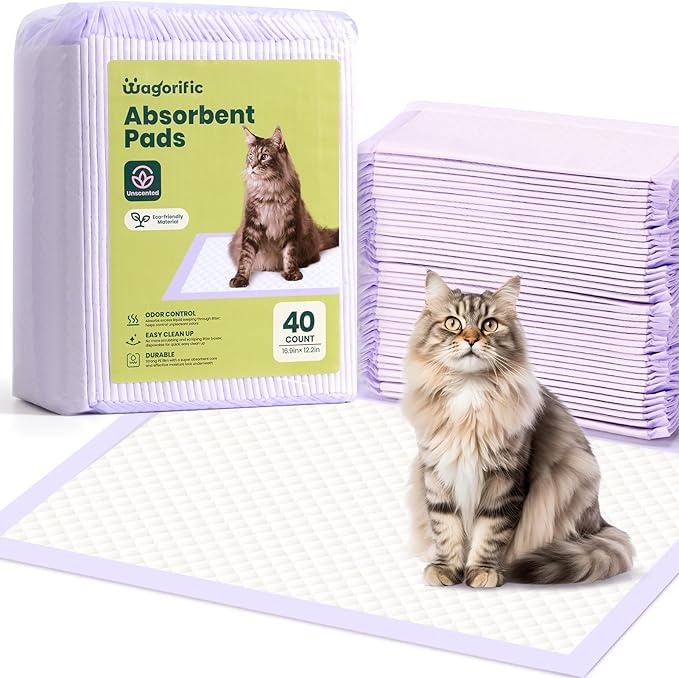
Cat Pads Refills for Tidy Cats Breeze Litter System - Super Absorbent 6-Layer Pads for Odor Control Unscented - 16.9" x 11.4" - Pack of 40 Litter Box Replacement Pads
About This Perfect Compatibility with Tidy Cats Breeze Litter Box: These disposable cat litter pads are designed to fit the Tidy Cats Breeze Litter Box (XL Hooded Original). Each pad measures 16.9" x 11.4" (43 x 29 cm), offering an affordable alternative to Tidy Cats Breeze replacement pads. Ideal for single or multi-cat households, these pads provide a reliable and convenient solution for litter box maintenance Super Absorbent & Leak-Proof Design: Our cat pads feature a 6-layer construction with a super absorbent SAP core that absorbs up to 15 cups of urine. Each pad can last for 2-3 days for two cats, keeping your litter box dry and clean. The leak-proof bottom, made from durable PE film, ensures no spills or tears, preventing liquid from seeping out and keeping your home fresh Effortless Cleanup with Disposable Cat Pads: Forget about scooping and scrubbing, these disposable litter pads make cleanup hassle-free. Simply replace the pad when it's full to maintain a tidy and odor-free litter box. Spend less time cleaning and more time enjoying your pet's company with these easy-to-use pads Advanced Odor Control for a Fresh Home: The thick absorbent layers lock in moisture and odors, keeping your home smelling fresh. These breeze pads are perfect for controlling urine odors, making your cat's litter box more pleasant for you and your feline friends. Whether you have one cat or multiple, our cat pee pads will help maintain a clean, odor-free environment Budget-Friendly and Eco-Conscious Solution: Our cat pads offer an economical alternative to expensive branded litter pads while providing exceptional performance. Designed for use with the Tidy Cats Breeze Litter Box, these pads are a cost-effective solution without compromising on quality. Save money while ensuring the best for your cat's hygiene and comfort Overview Brand : Wagorific Item Weight : 4 Pounds Material : Paper, Polypropylene (PP), Polyethylene (PE), Polymers Scent : Unscented UPC : 850067049388 Unit Count : 40.0 Count Capacity : 15 Cups Manufacturer : Wagorific
Brand: Wagorific
Category: Animals & Pet Supplies > Pet Supplies > Cat Supplies > Cat Litter > Cat Litter Box Liners